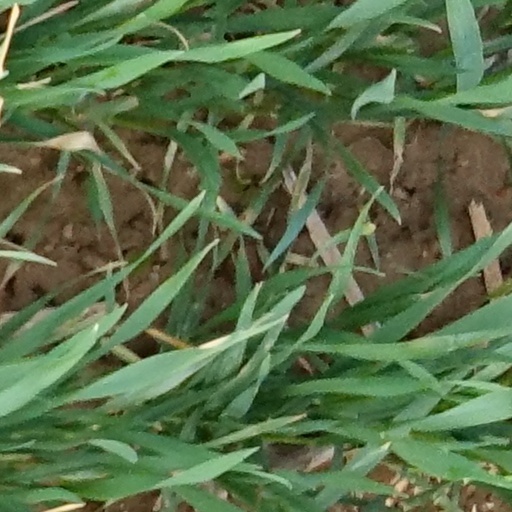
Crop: wheat